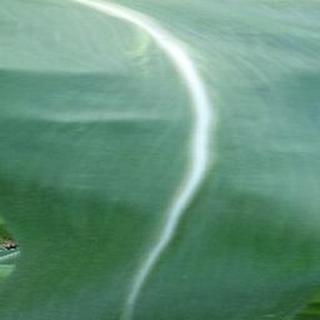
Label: healthy_corn